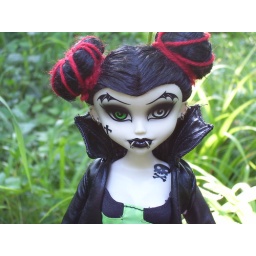
This dress really brings out the green in her eye.